The Phenomenon of Man

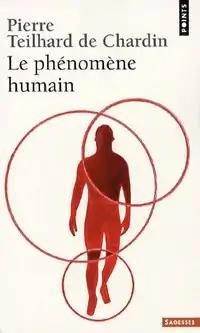

The Phenomenon of Man is an essay by the French geologist, paleontologist, philosopher, and Jesuit priest Pierre Teilhard de Chardin. In this work, Teilhard describes evolution as a process that leads to increasing complexity, culminating in the unification of consciousness. The text was written in the 1930s, but it achieved publication only posthumously, in 1955.